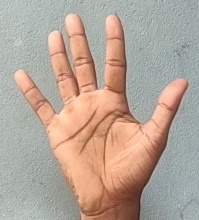
ASL sign: 5